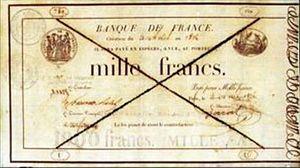
Billet de 1000 francs émis par la Banque de France en 1814 à titre provisoire
Le 1 000 francs Germinal est le nom donné au type du premier billet de banque en francs français créé le 21 juin 1800 par la Banque de France.